Bioarchaeology

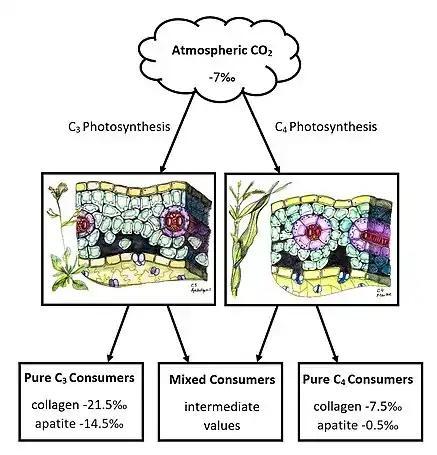
The composition of carbon dioxide in the atmosphere influences the isotopic values of C3 and C4 plants, which then impacts the δC of consumer collagen and apatite based on their diets. The values in this diagram are average δC compositions for the respective categories based on Fig 11.1 in Staller et al. (2010).

Stable isotope biogeochemistry uses variations in isotopic signatures and relates them to biogeochemical processes. The science is based on the preferential fractionation of lighter or heavier isotopes, which results in enriched and depleted isotopic signatures compared to a standard value. Essential elements for life such as carbon, nitrogen, oxygen, and sulfur are the primary stable isotope systems used to interrogate archeological discoveries. Isotopic signatures from multiple systems are typically used in tandem to create a comprehensive understanding of the analyzed material. These systems are most commonly used to trace the geographic origin of archaeological remains and investigate the diets, mobility, and cultural practices of ancient humans.